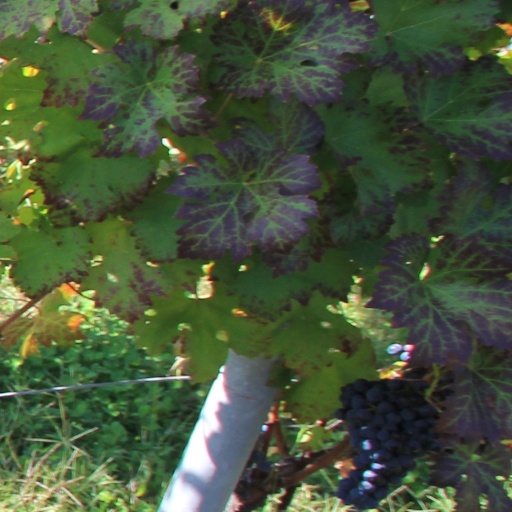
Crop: grape